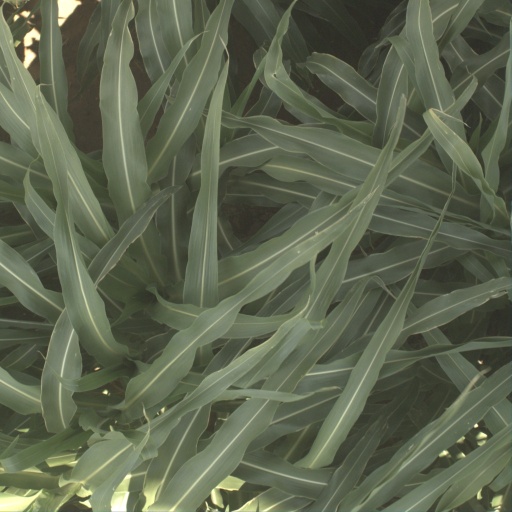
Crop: sorghum